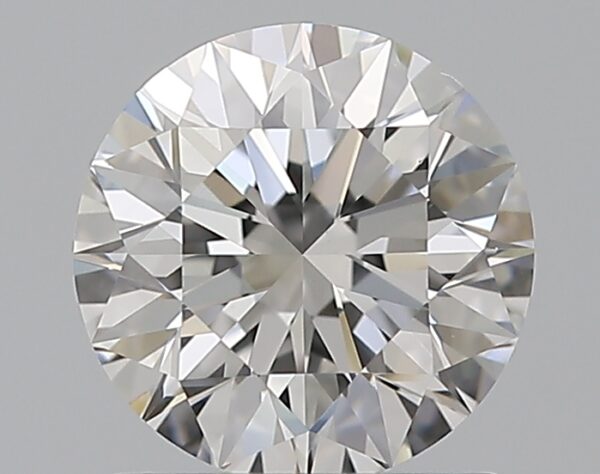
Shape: round
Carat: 1.03
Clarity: VVS2
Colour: E
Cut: EX
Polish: EX
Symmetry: EX
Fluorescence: N
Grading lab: GIA
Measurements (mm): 6.42 x 6.47 x 4.04